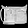
Label: Bag